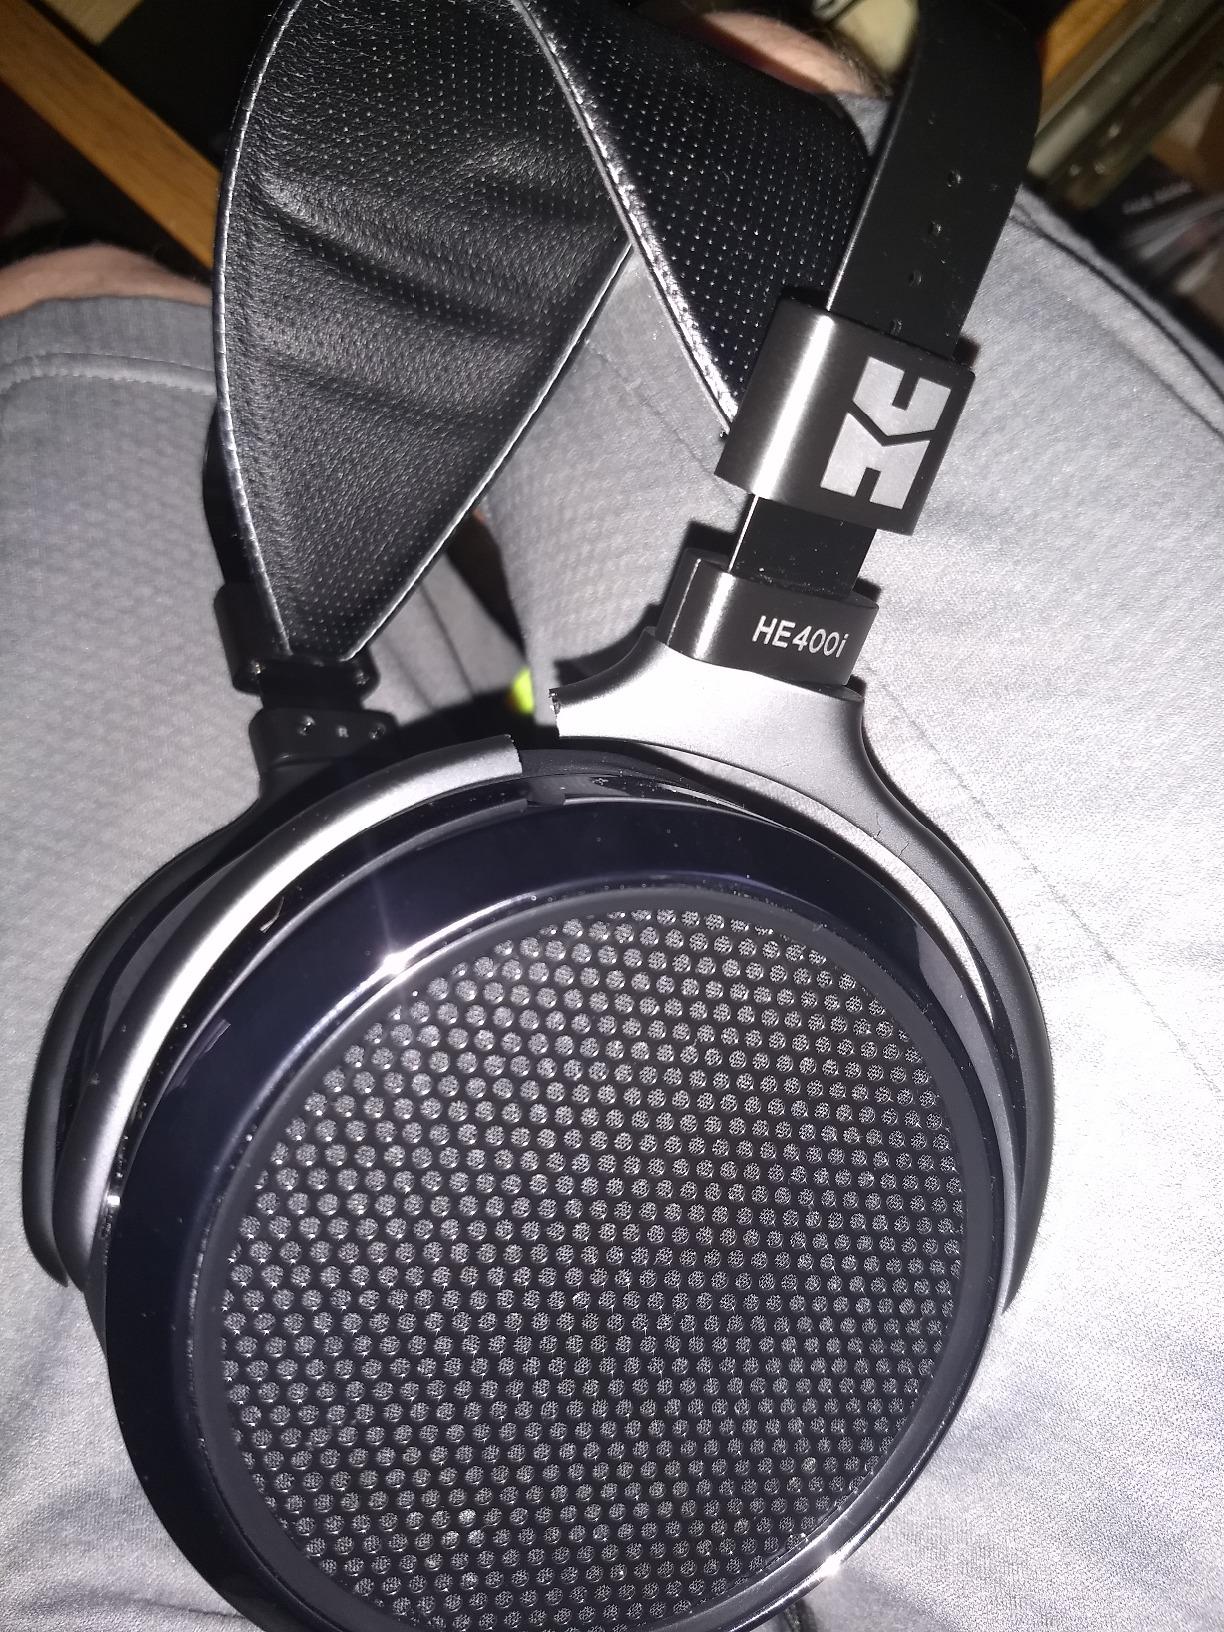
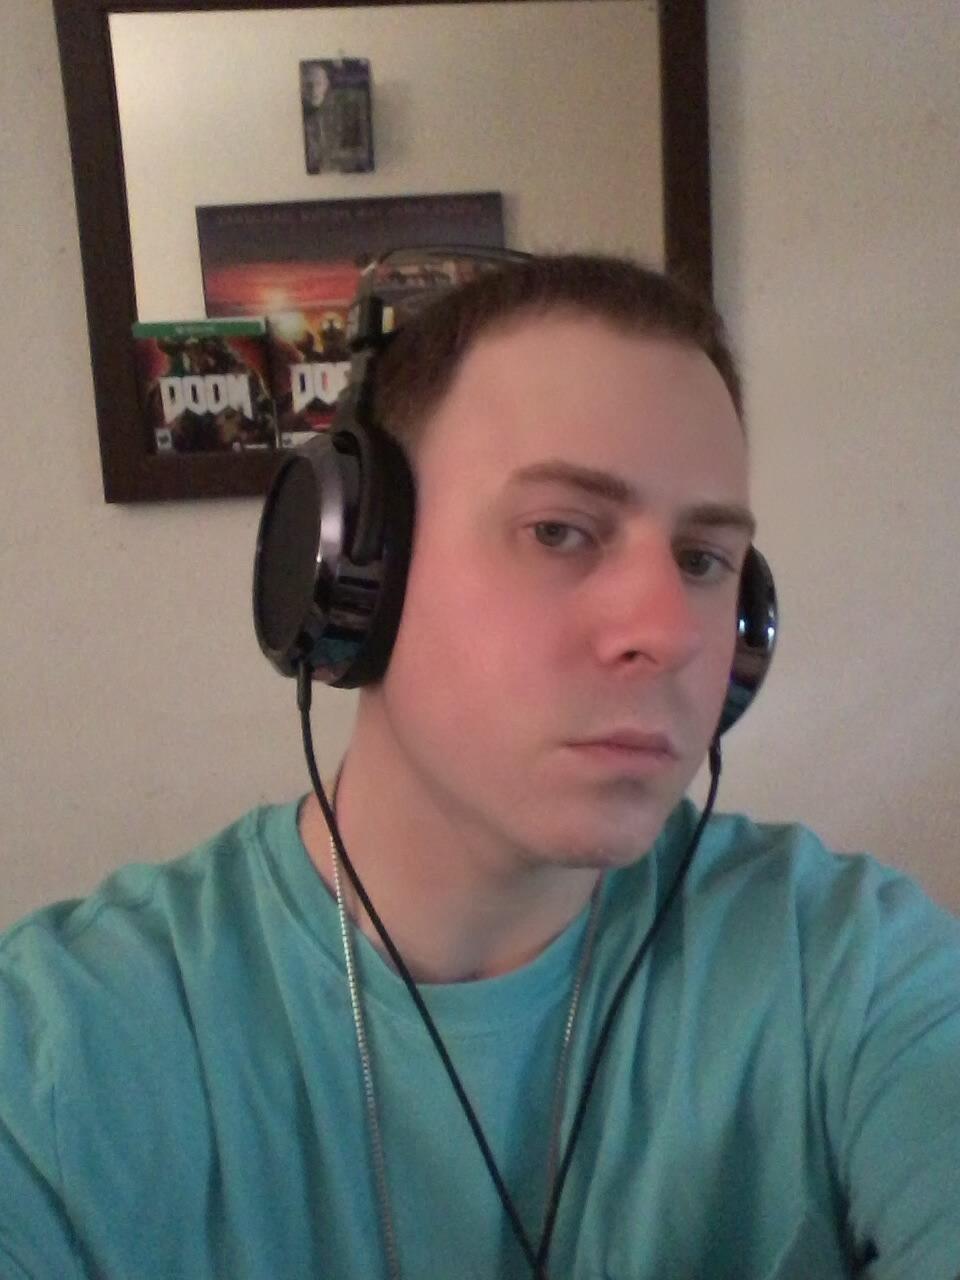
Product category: headphones
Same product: yes